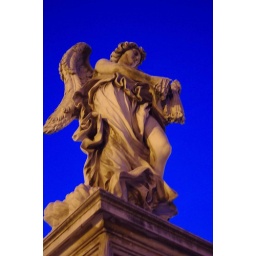
Sculpture glows against improbably blue sky